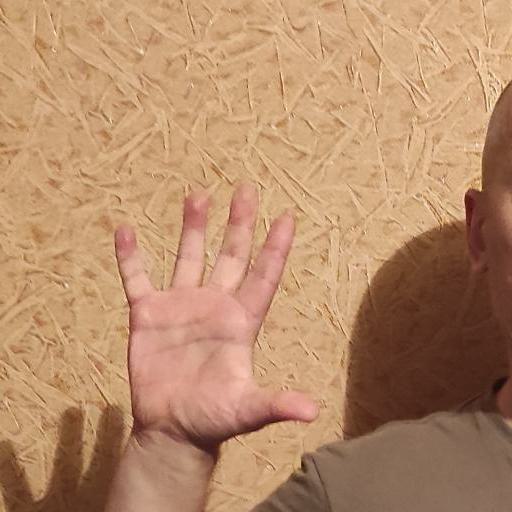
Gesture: palm